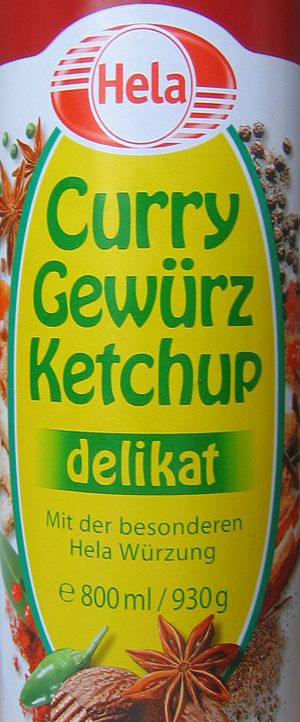
Særskrivning / Særskrivning på andre sprog end dansk
Tysk særskrivning på ketchupflaske. Currygewürzketchup er givetvis blevet spaltet af hensyn til designet, men det kan ikke forklare den manglende bindestreg i Hela-Würzung.
"Særskrivning er det sproglige fænomen at et sammensat ord skrives med mellemrum mellem de ord det består af. Det kan f.eks. være at skrive ""sær skrivning"" fremfor ""særskrivning"". En del sammensætninger kræver en bindestreg mellem ordene, og undladelse af at indsætte denne vil ligeledes være særskrivning.